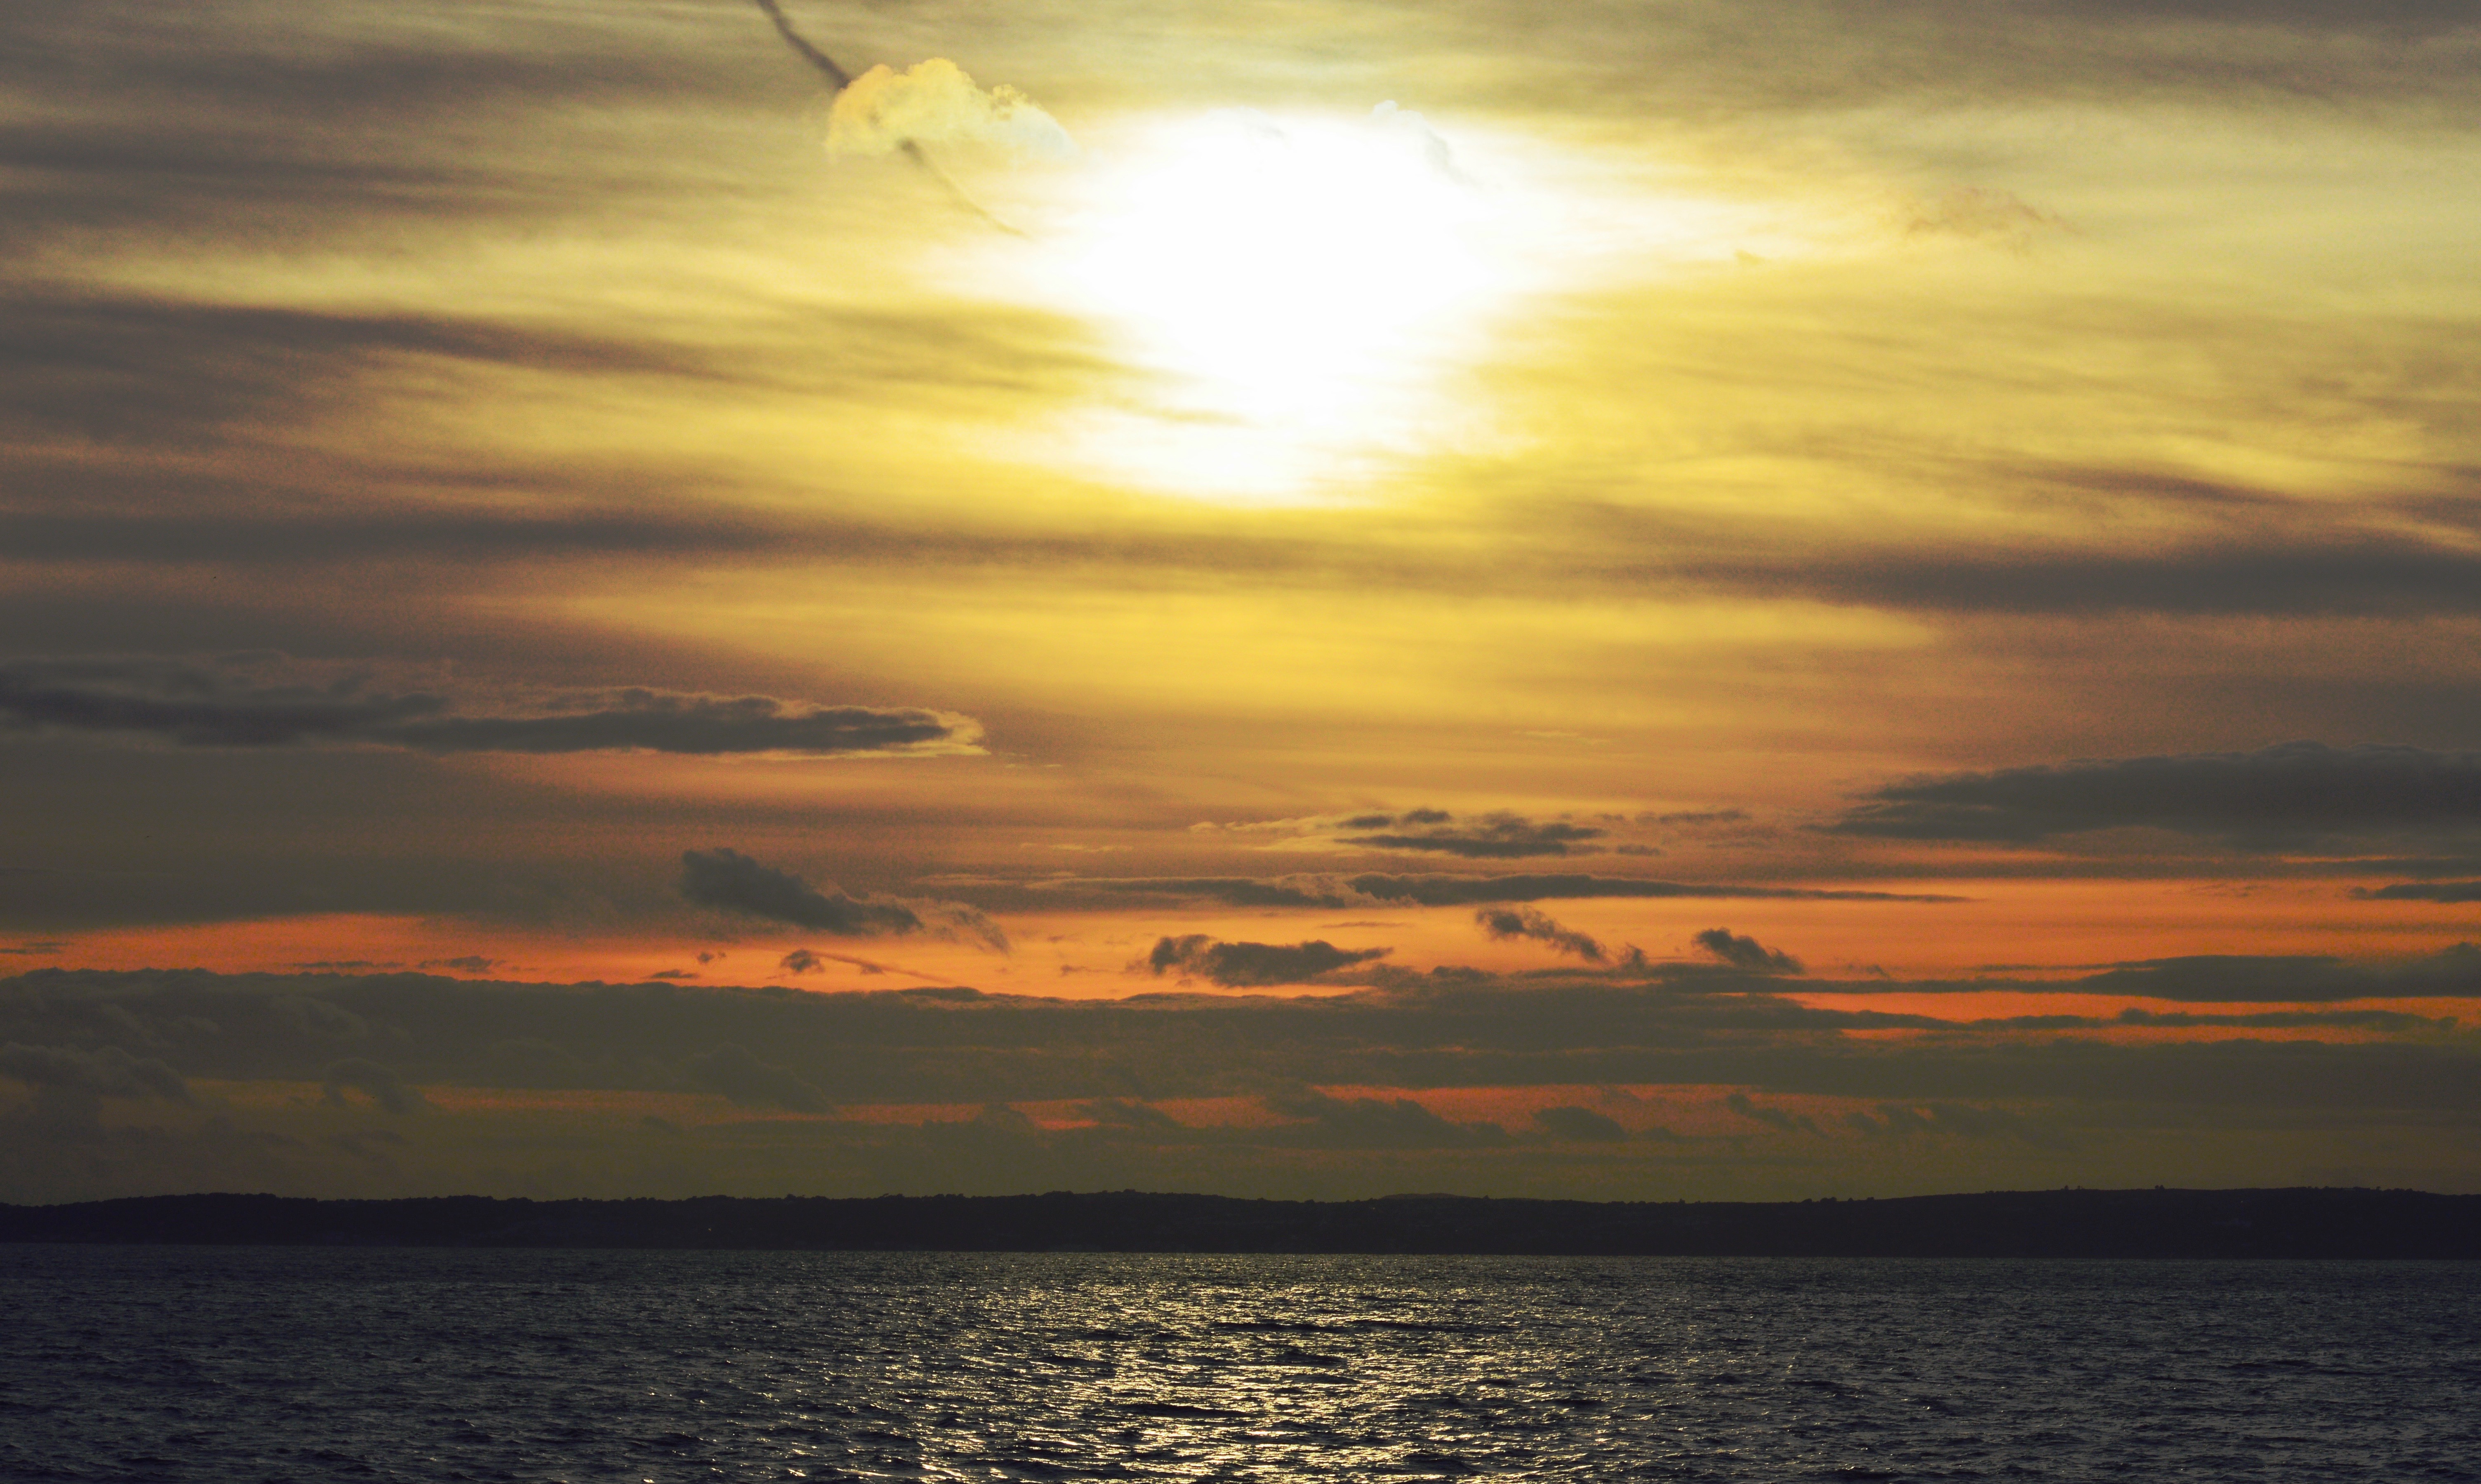
sea, coast, ocean, horizon, cloud, sky, sun, sunrise, sunset, sunlight, morning, shore, wave, dawn, atmosphere, dusk, evening, afterglow